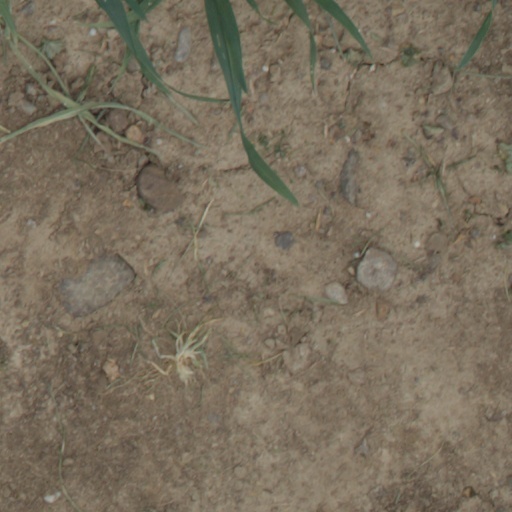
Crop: wheat